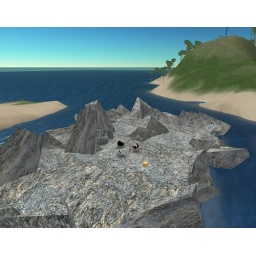
The outside of my wonderful house. The person in the chair (who you probably can't see) is Katharine.